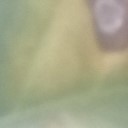
Label: Leaf_rust